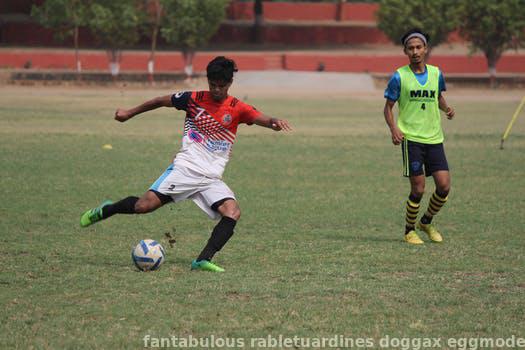
Label: Watermark